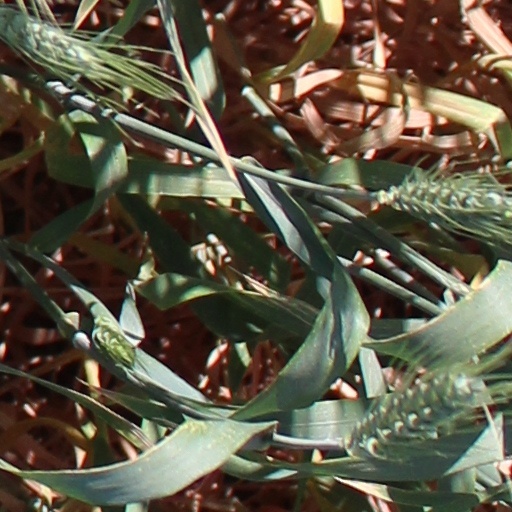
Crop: wheat